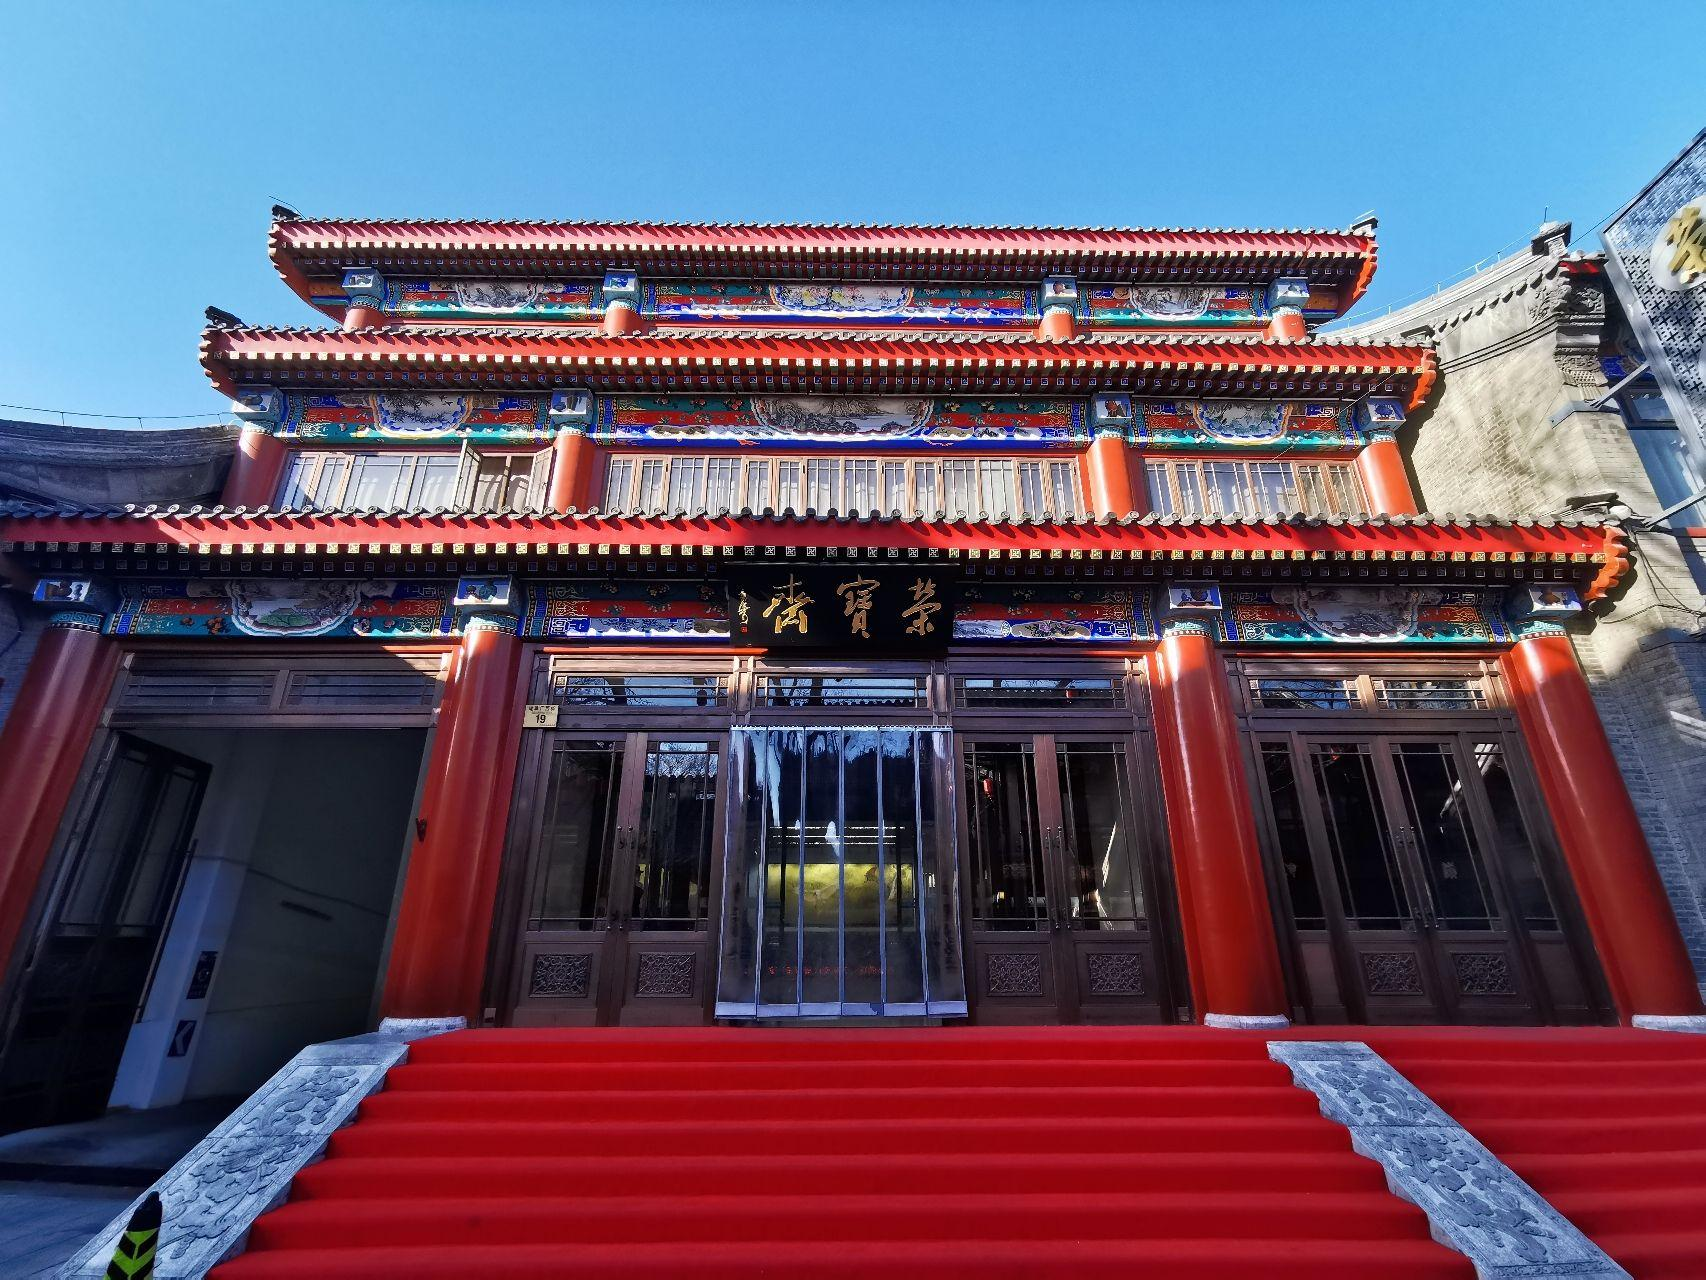
地标名称：荣宝斋大厦
所在城市：北京市·西城区